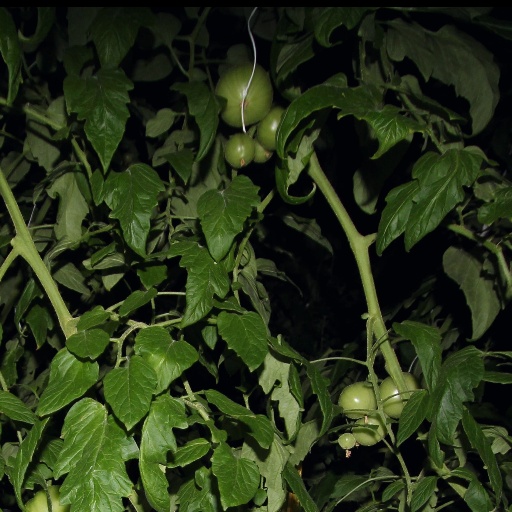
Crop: tomato